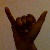
The image shows a hand gesture representing the letter 'Y' in Indian Sign Language.